Scary Endings

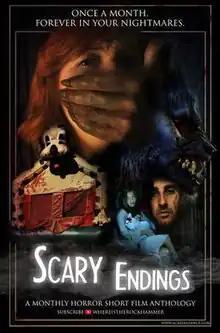
Official Series Poster Art

Scary Endings is a horror anthology series currently airing on the YouTube channel WhereIsTheRockHammer.